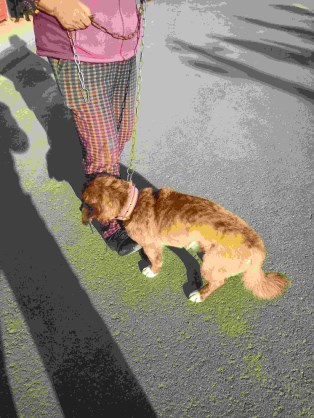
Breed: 3336-n000121-chinese_rural_dog